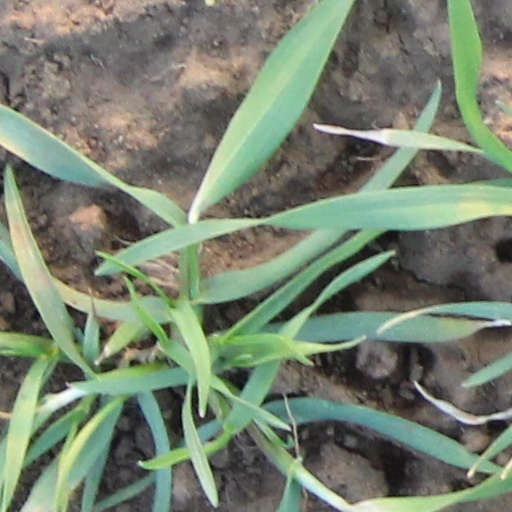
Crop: wheat